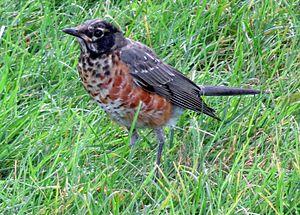
Merle d'Amérique, juvénile ( Turdus migratorius), Île Paton, Laval, Québec, Canada.
Le Merle d'Amérique, souvent appelé rouge-gorge par l'observateur néophyte, est une espèce de passereaux appartenant à la famille des Turdidae.